Describe the emotion expressed in this image:  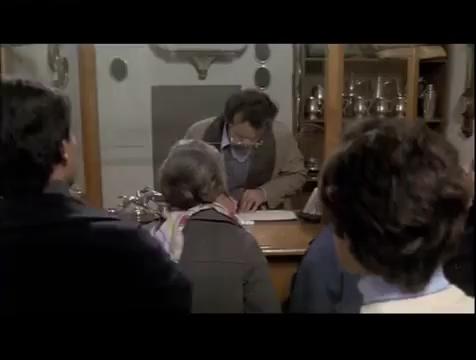
This person displays Pain, valence and arousal with low intensity.